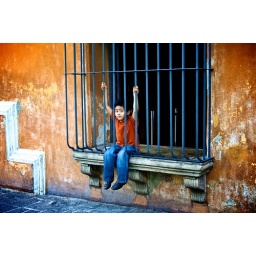
Bored young boy sitting in a bank window in Antigua Guatemala.